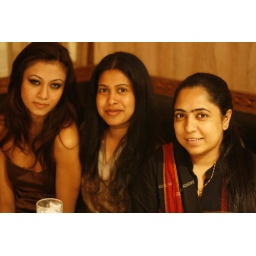
wholesome brown girls in a row